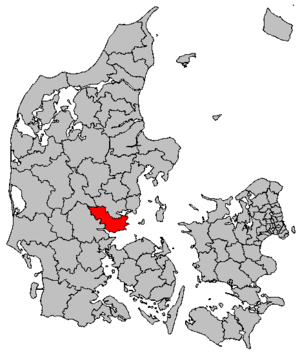
Hedensted est une commune du Danemark, située dans la région du Jutland-Central. Elle comptait 46 747 habitants en 2019, pour une superficie de 551,47 km².